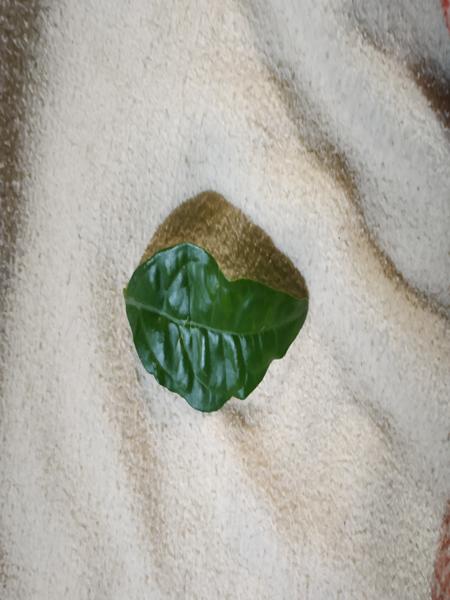
Plant: Jasmine